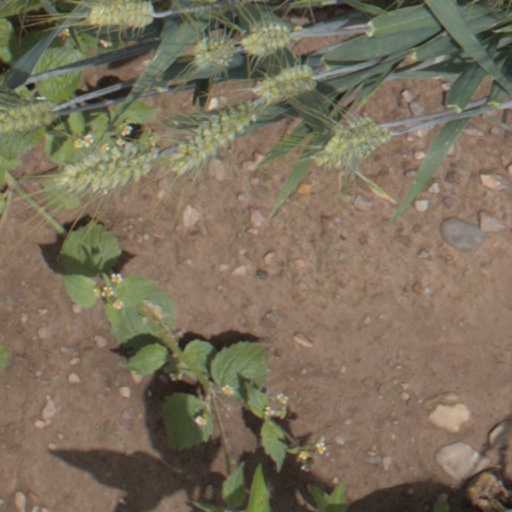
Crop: wheat